Campbellton, New Brunswick

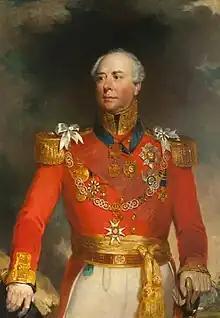
Sir Archibald Campbell, the Lieutenant-Governor after whom Campbellton was named

The area around the site of the present city was settled by French people circa 1700 with a trading post based upon fishing and fur trading with the Mi'gmaq. More settlers arrived here when Ile St. Jean was lost to the French as the result of the capitulation of Louisbourg in 1758. The area has had numerous names over the centuries: originally called Wisiamkik (muddy spot) by the Mi'kmaq who inhabited the region, it was then named Pointe-des-Sauvages by the French in 1700 and subsequently Pointe-Rochelle, Cavenik's Point, Kavanagh's Point, Quiton's Point and Martin's Point, before settling in 1833 with its current name in honour of Lieutenant-Governor Sir Archibald Campbell.